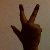
The image shows a hand gesture representing the number 3 in Indian Sign Language.